Zayanderud

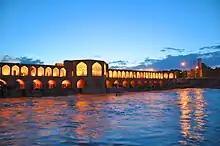
Khajou Bridge

In the section of the Zayandeh River crossing Esfahan, bridges, parks, paddle boats and traditional cafes and restaurants amongst the rest of Esfahan rich cultural heritage, are major tourist attractions for Iranian as well as international visitors.